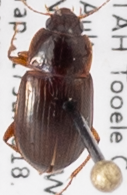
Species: Amara quenseli
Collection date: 2018-07-17
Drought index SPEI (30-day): -0.03
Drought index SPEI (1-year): -0.8
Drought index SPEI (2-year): -0.9